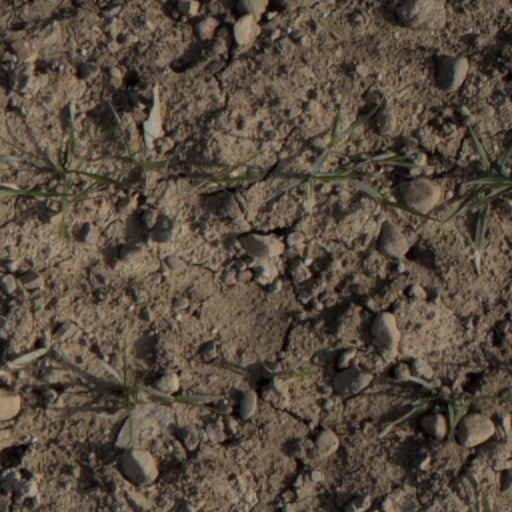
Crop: wheat